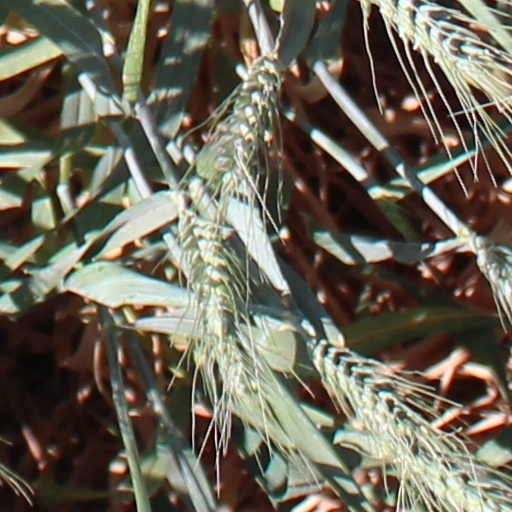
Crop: wheat